Steamboat

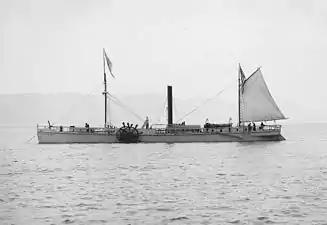
The 1909 replica of the "North River Steamboat", the first steamboat to achieve commercial success transporting passengers along the Hudson River.

The failed project of Patrick Miller caught the attention of Lord Dundas, Governor of the Forth and Clyde Canal Company, and at a meeting with the canal company's directors on 5 June 1800, they approved his proposals for the use of "a model of a boat by Captain Schank to be worked by a steam engine by Mr Symington" on the canal.